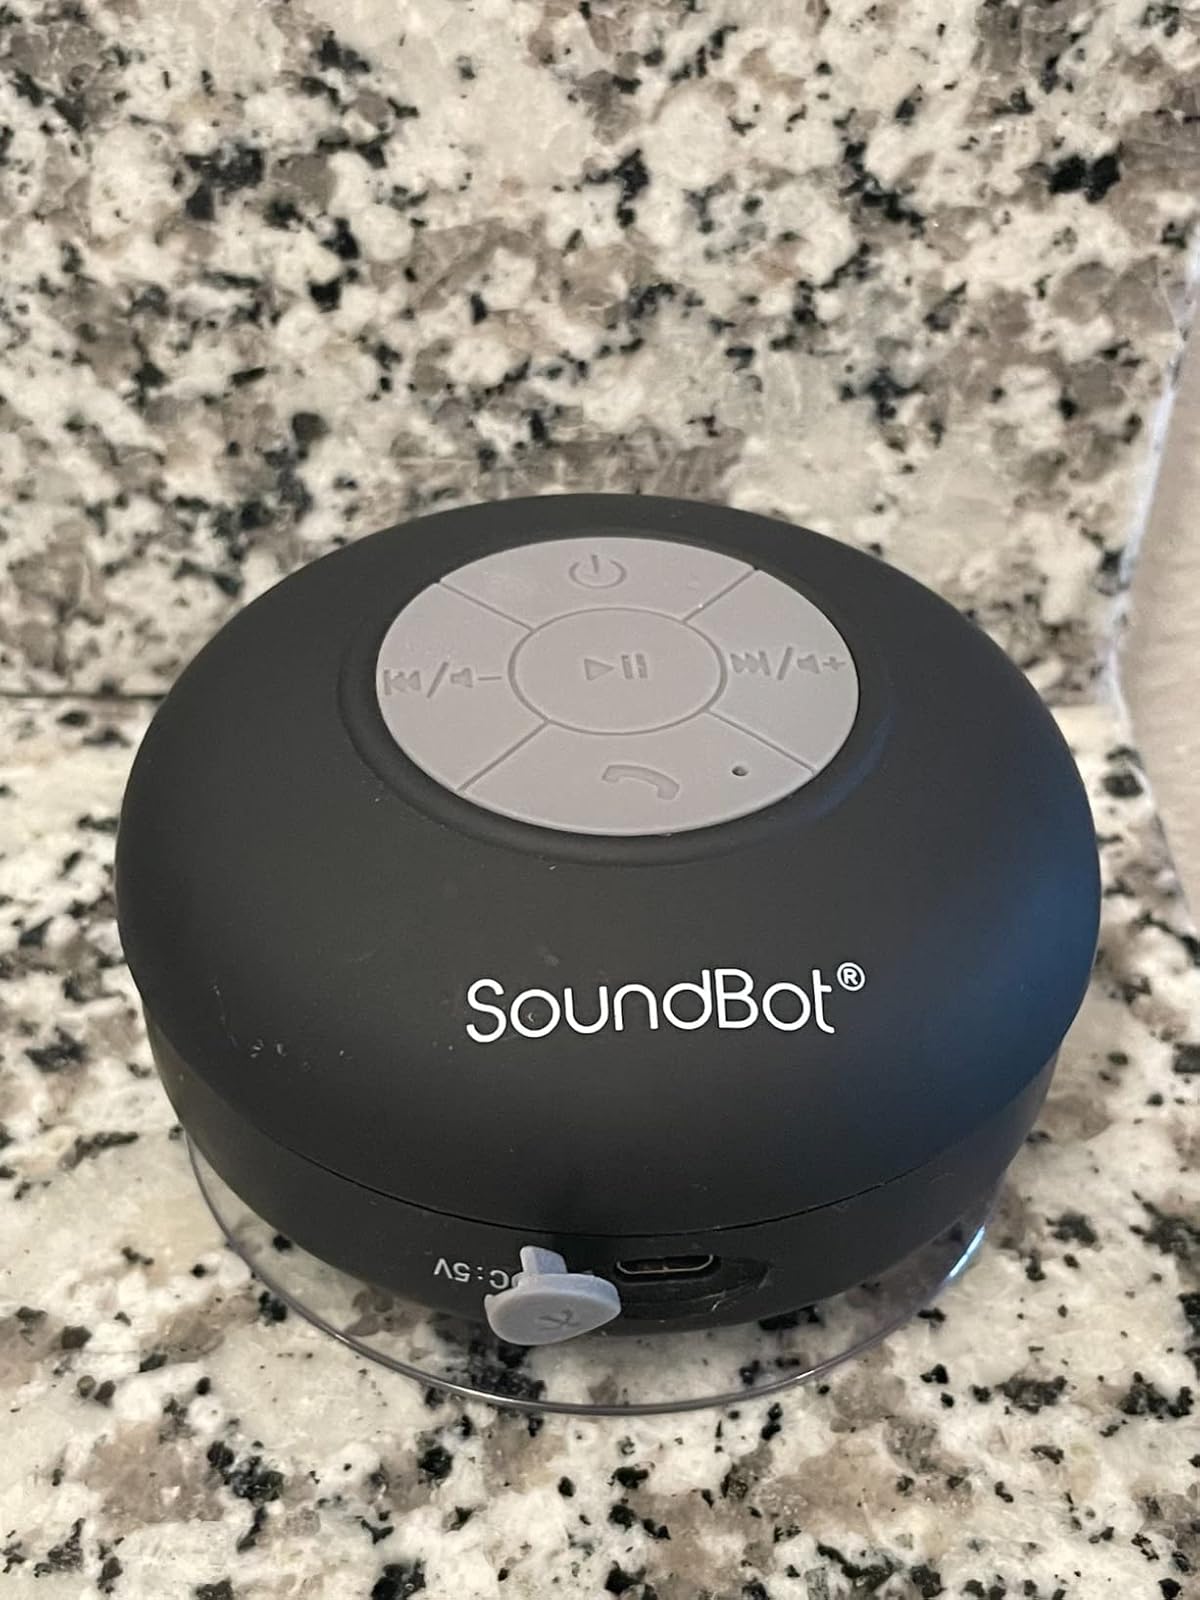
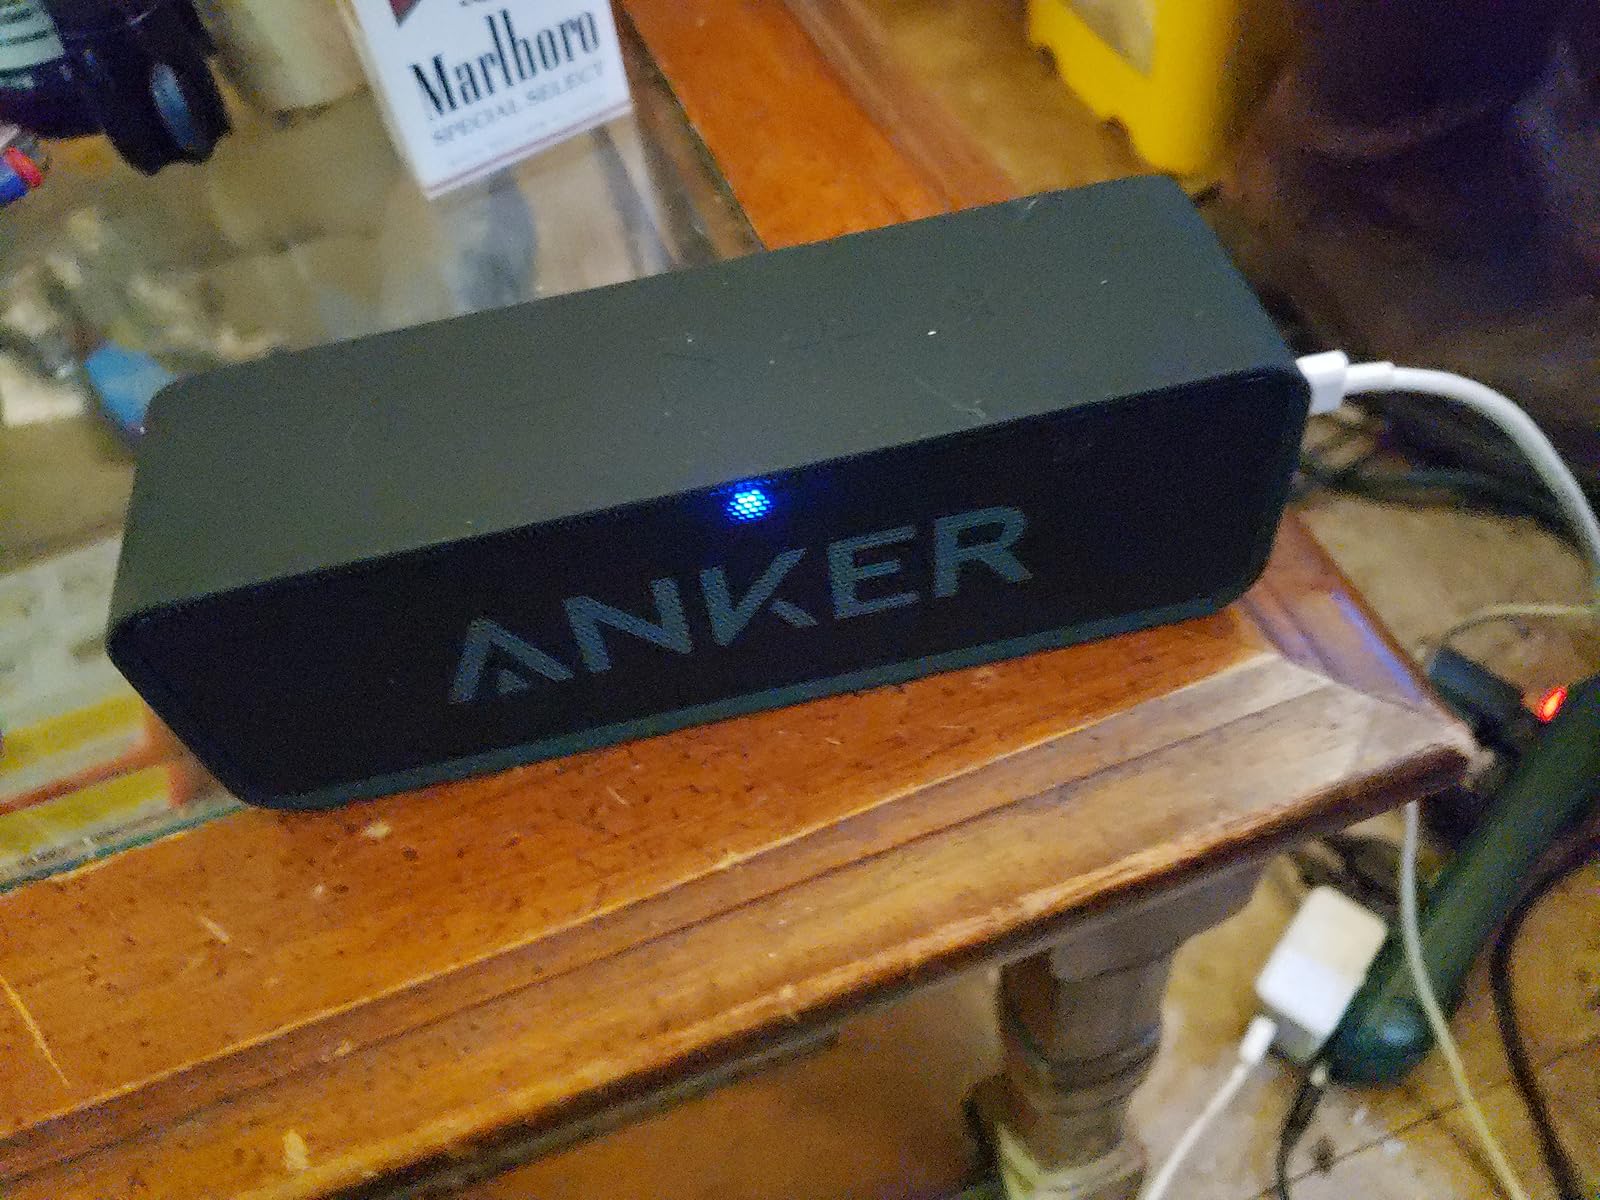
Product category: speaker
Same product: no